United Nations Security Council Resolution 522

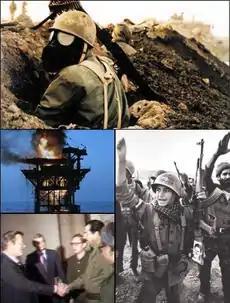
Iran–Iraq War

United Nations Security Council resolution 522, adopted unanimously on 4 October 1982, after recalling Resolution 479 (1980) and Resolution 514 (1982), the council called for an immediate ceasefire between Iran and Iraq, calling for the withdrawal of both sides to their internationally recognised borders.